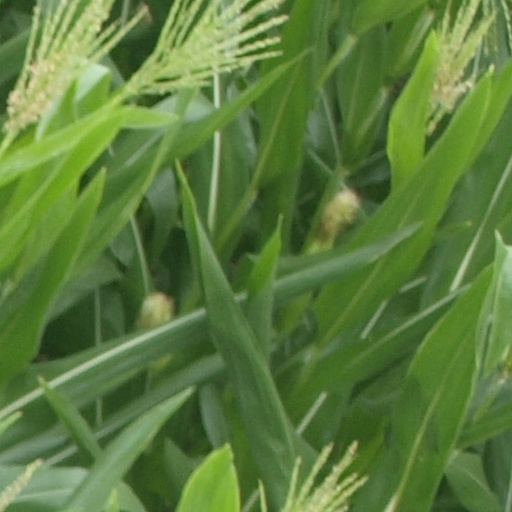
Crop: maize; corn